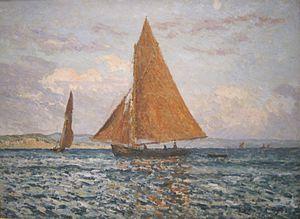
Maxime Maufra, né Maximilien Émile Louis Maufra le 17 mai 1861 à Nantes, et mort le 23 mai 1918 à Poncé-sur-le-Loir, est un peintre, graveur et lithographe français.